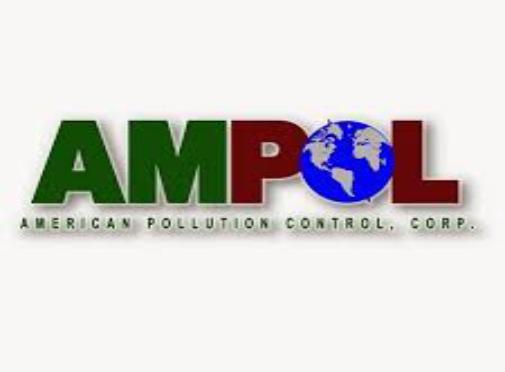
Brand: Ampol
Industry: Others